Toni Morrison

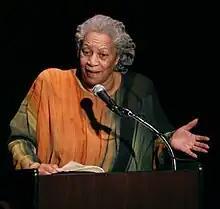
Morrison speaking in 2008

Inspired by her curatorship at the Louvre Museum, Morrison returned to Princeton in the fall 2008 to lead a small seminar, also entitled "The Foreigner's Home".